Economy of Kenya

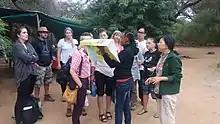
Guided tours.

Kenya has no significant mineral endowment. The mining and quarrying sector makes a negligible contribution to the economy, accounting for less than 1% of GDP. The majority of this is contributed by the soda ash operation at Lake Magadi in south-central Kenya. Thanks largely to rising soda ash output, Kenya's mineral production in 2005 reached more than 1 million tons. One of Kenya's largest foreign-investment projects in recent years is the planned expansion of Magadi Soda. Apart from soda ash, the chief minerals produced are limestone, gold, salt, large quantities of niobium, fluorspar, and fossil fuel.